Keraites

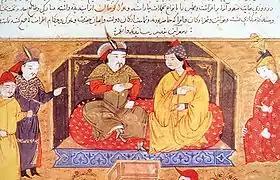
The Ilkhanate ruler Hulagu Khan with his Keraite Christian wife Doquz Khatun.

The Keraites were converted to the Church of the East, a sect of Christianity, early in the 11th century.